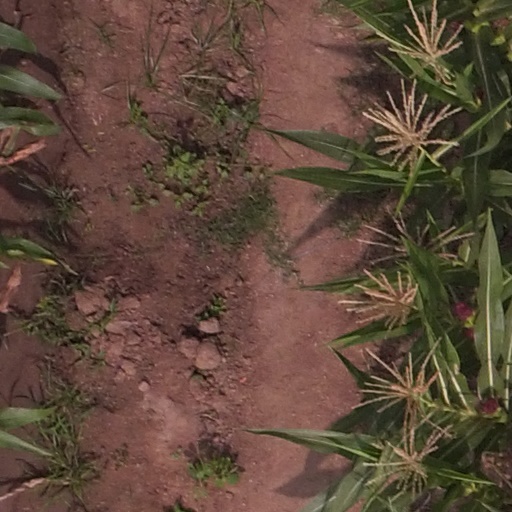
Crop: maize; corn